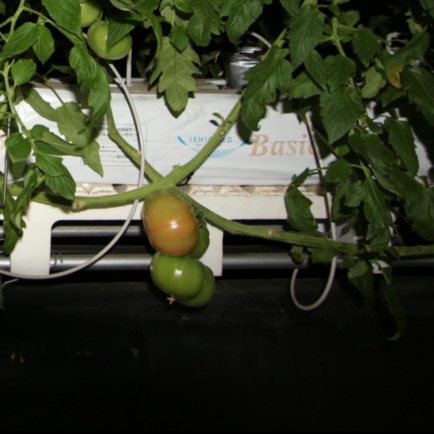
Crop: tomato